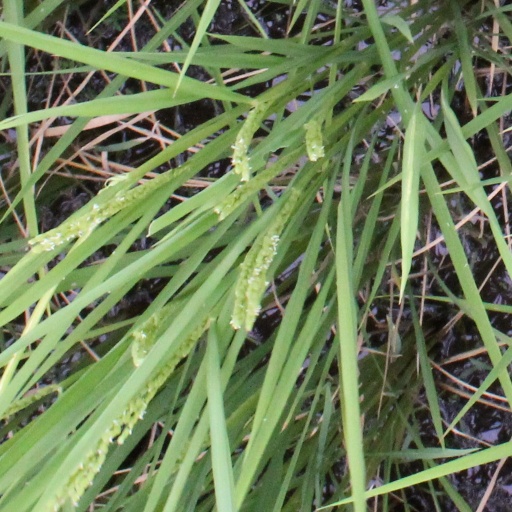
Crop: rice